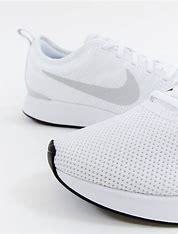
Brand: Nike
Model: Dualtone Racer